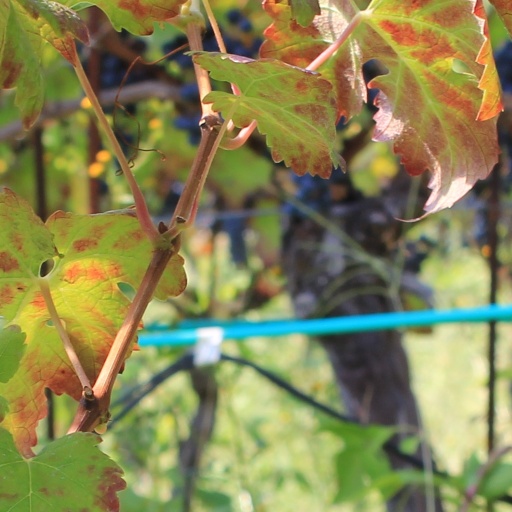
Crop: grape